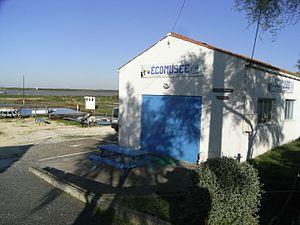
Écomusée de l'huître à Port-des-Barques (Charente-Maritime - France).
Port-des-Barques est une commune du sud-ouest de la France, située dans le département de la Charente-Maritime. Ses habitants sont appelés les Portbarquais et les Portbarquaises.